George Mallory

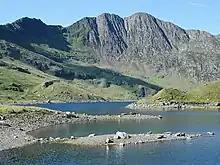
Mallory, climbing solo, established the first ascent of "The Slab Climb" on the East Buttress of Y Lliwedd

On 14 September 1907, Mallory accomplished his first two climbs in Wales: "North Gully" and "North Buttress" on Tryfan. On 18 September, Mallory, Keynes, and Wilson climbed "Terminal Arête", on Lliwedd's East Buttress, and inadvertently dislodged a large rock when finishing their climb. Much to their consternation, the rock almost hit James Thomson and partner E.S. Reynolds as they climbed below on a new route, which they aptly named "Avalanche Route".